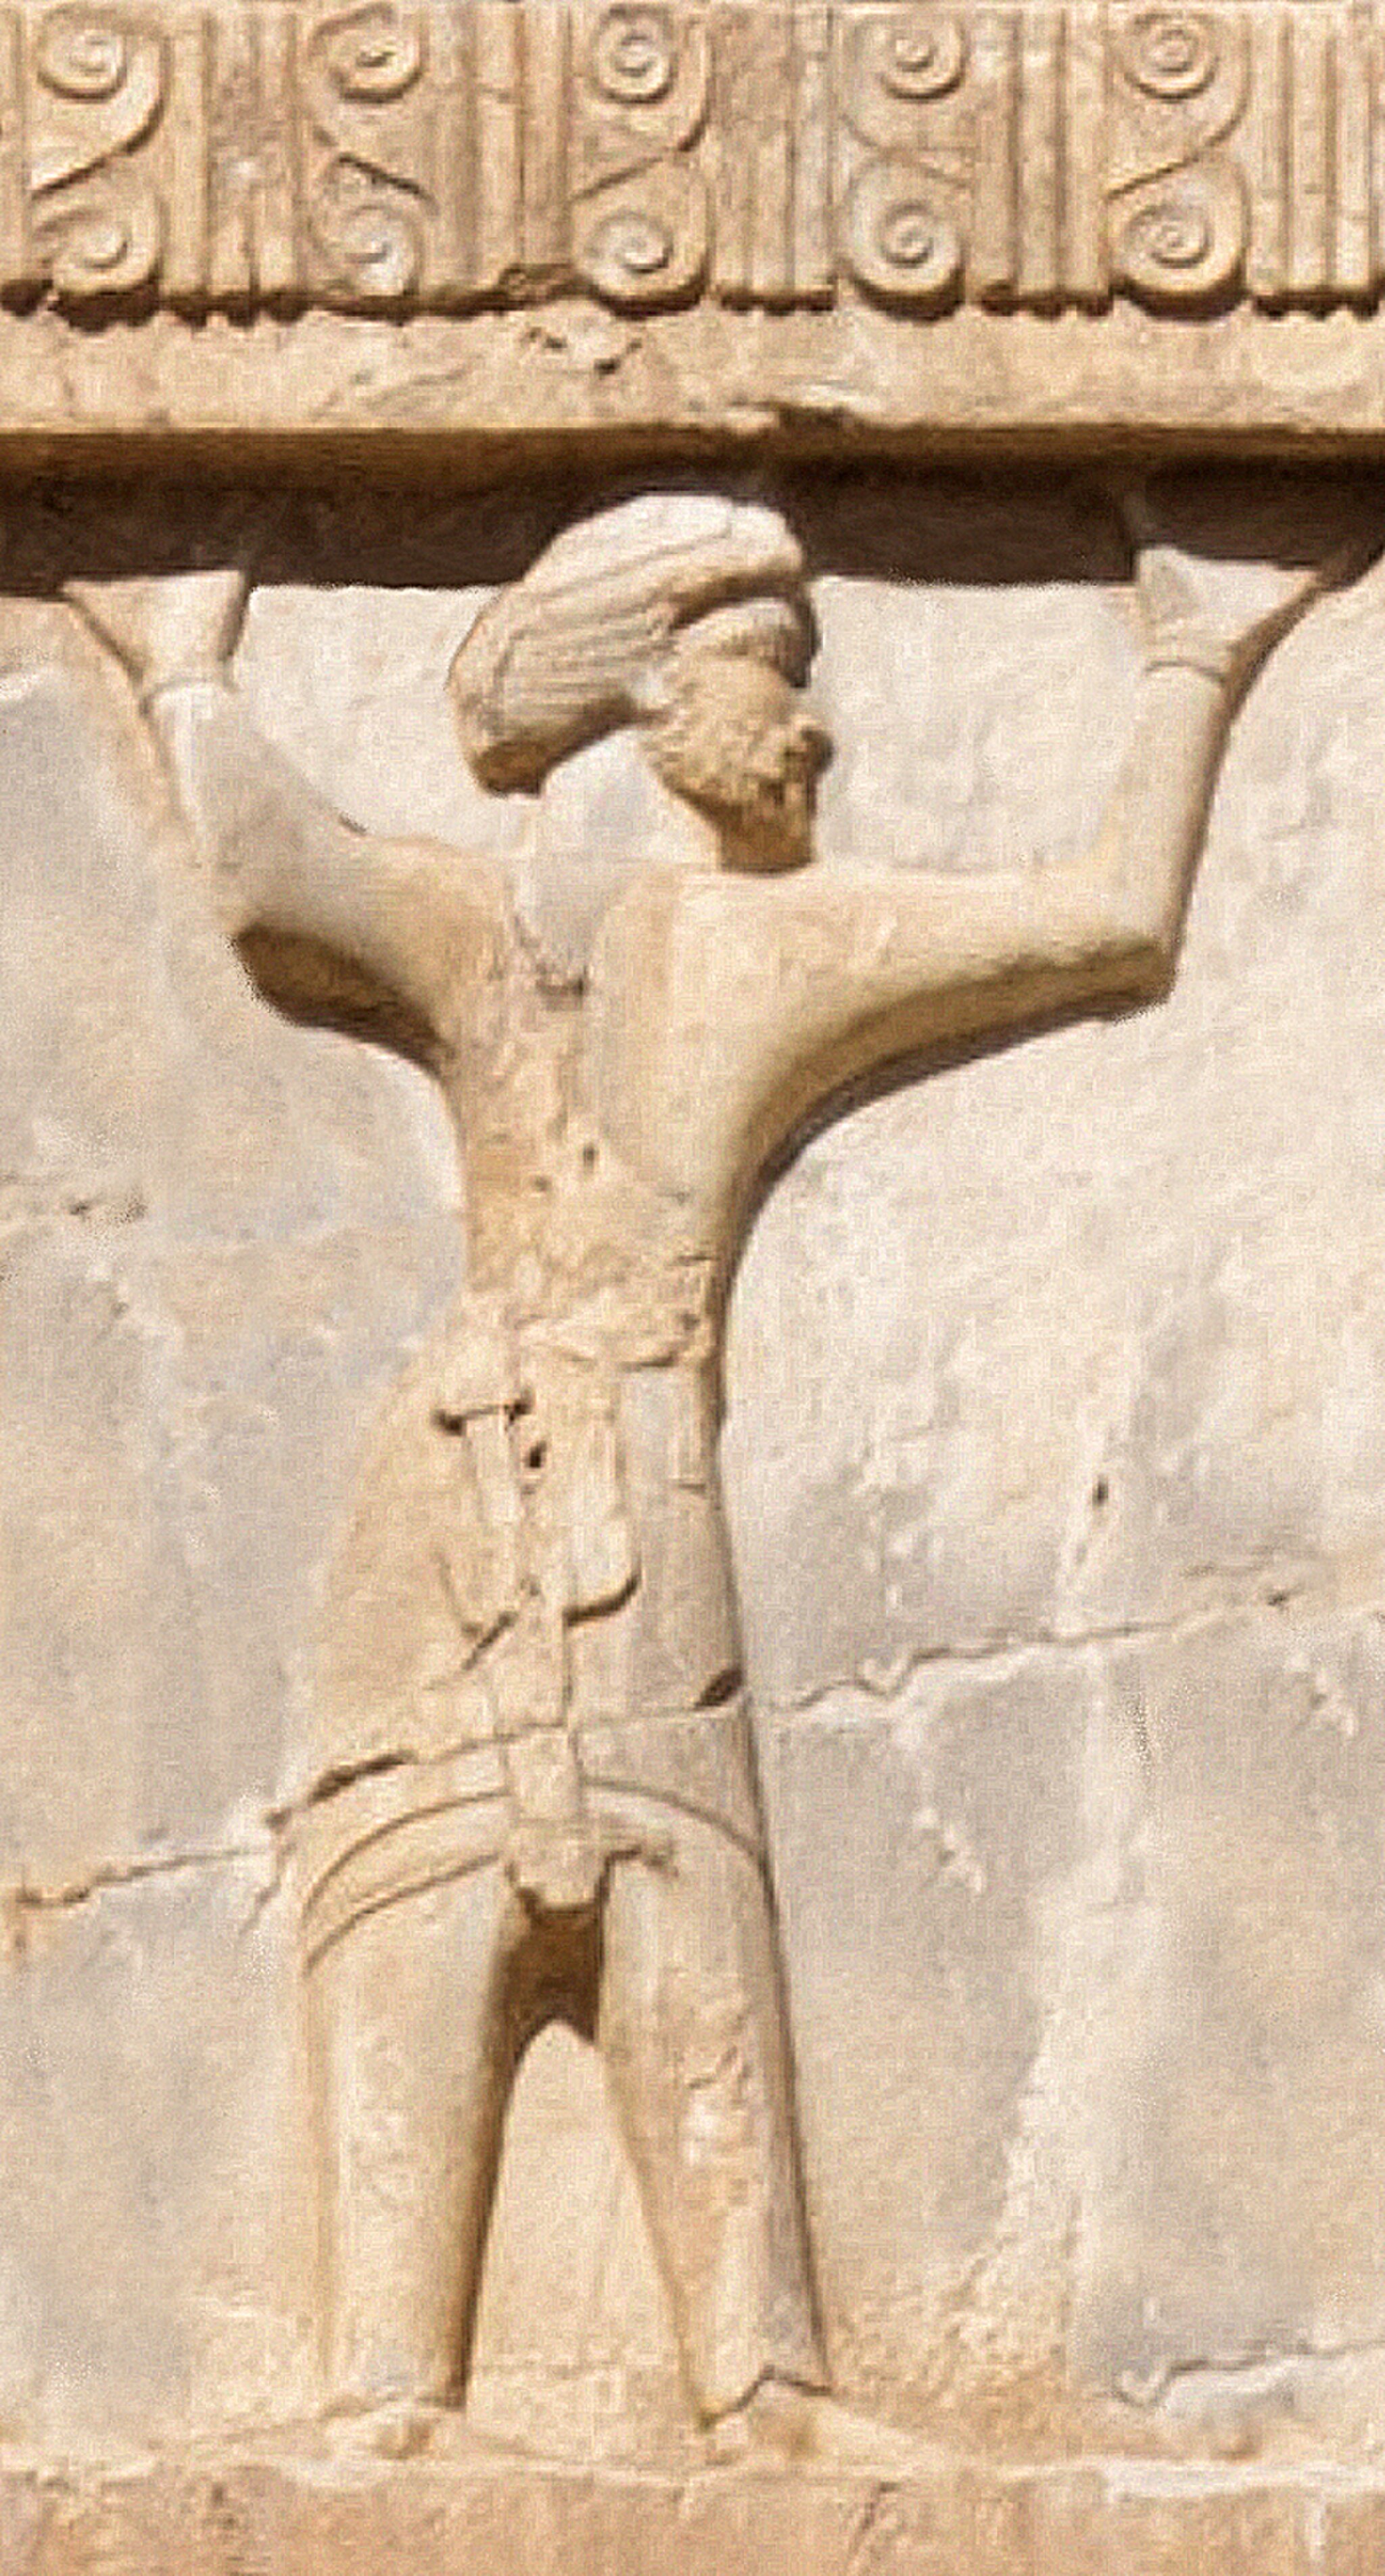
Title: Xerxes I tomb Armenian soldier circa 470 BCE
Description: Xerxes I tomb Armenian soldier circa 470 BCE
Date: 2018-10-17 09:13:22
Categories: Armenians, Tomb of Xerxes I, Extracted images